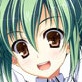
Portrait style: Anime Portrait